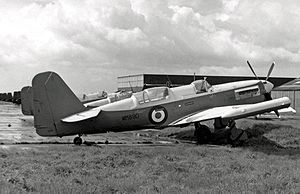
Fairey Firefly / Operativ historie
Firefly U.8 fjernstyret målfly i 1955
Fairey Firefly var et britisk 2.verdenskrigs-æra hangarskibsbaseret jagerfly og ASW-fly i tjeneste ved Fleet Air Arm. Dets flyveegenskaber og ildkraft var forgængeren Fairey Fulmar overlegen, men den trådte først i tjeneste henimod slutningen af krigen. Designet ud fra det daværende FAA-koncept for et tosædet rekognoscerings- og jagerfly, var piloten og navigatøren/våbenofficeren placeret i hvert sit cockpit. Firefly var solidt, langtrækkende og omgængeligt i den daglige rutine på et hangarskib, selv om en enlig motor i et tungt flystel i nogen grad hæmmede flyets ydeevne.